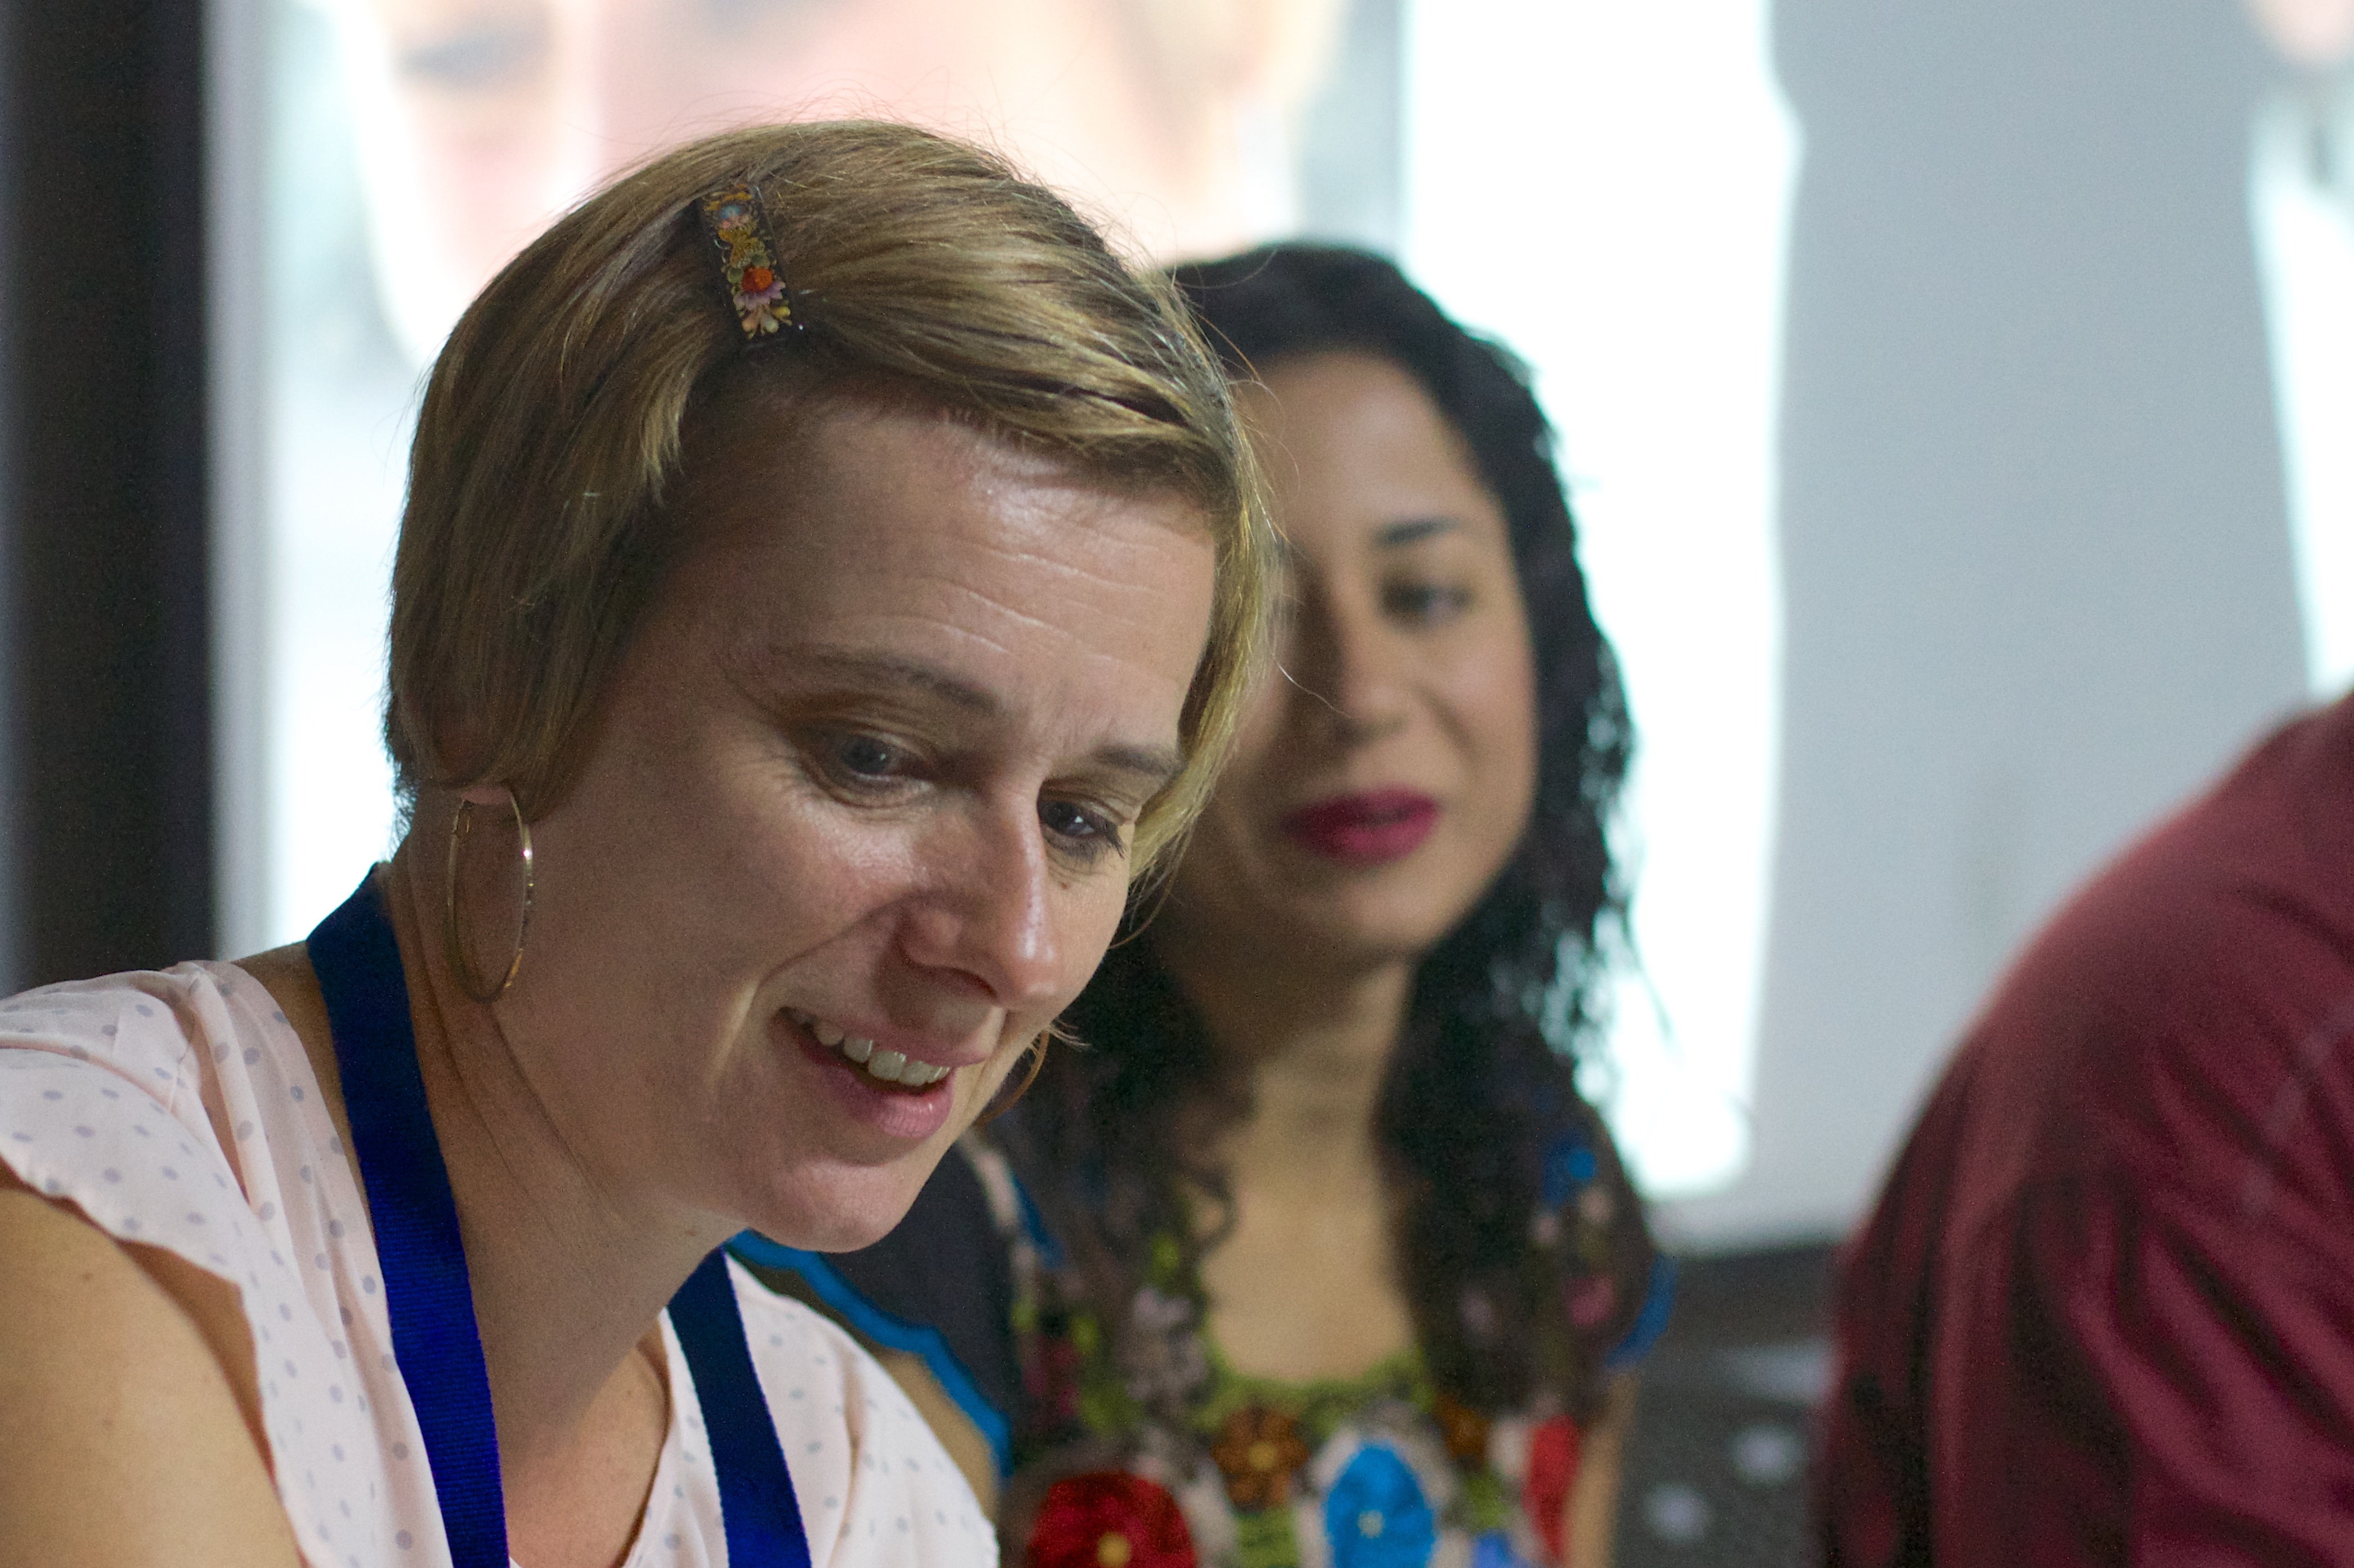
person, youth, udgagora